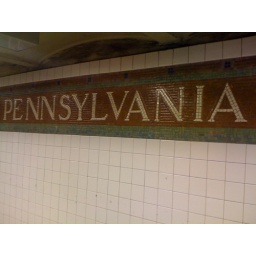
Penn. Station sign down by the 1 train in the tubes.